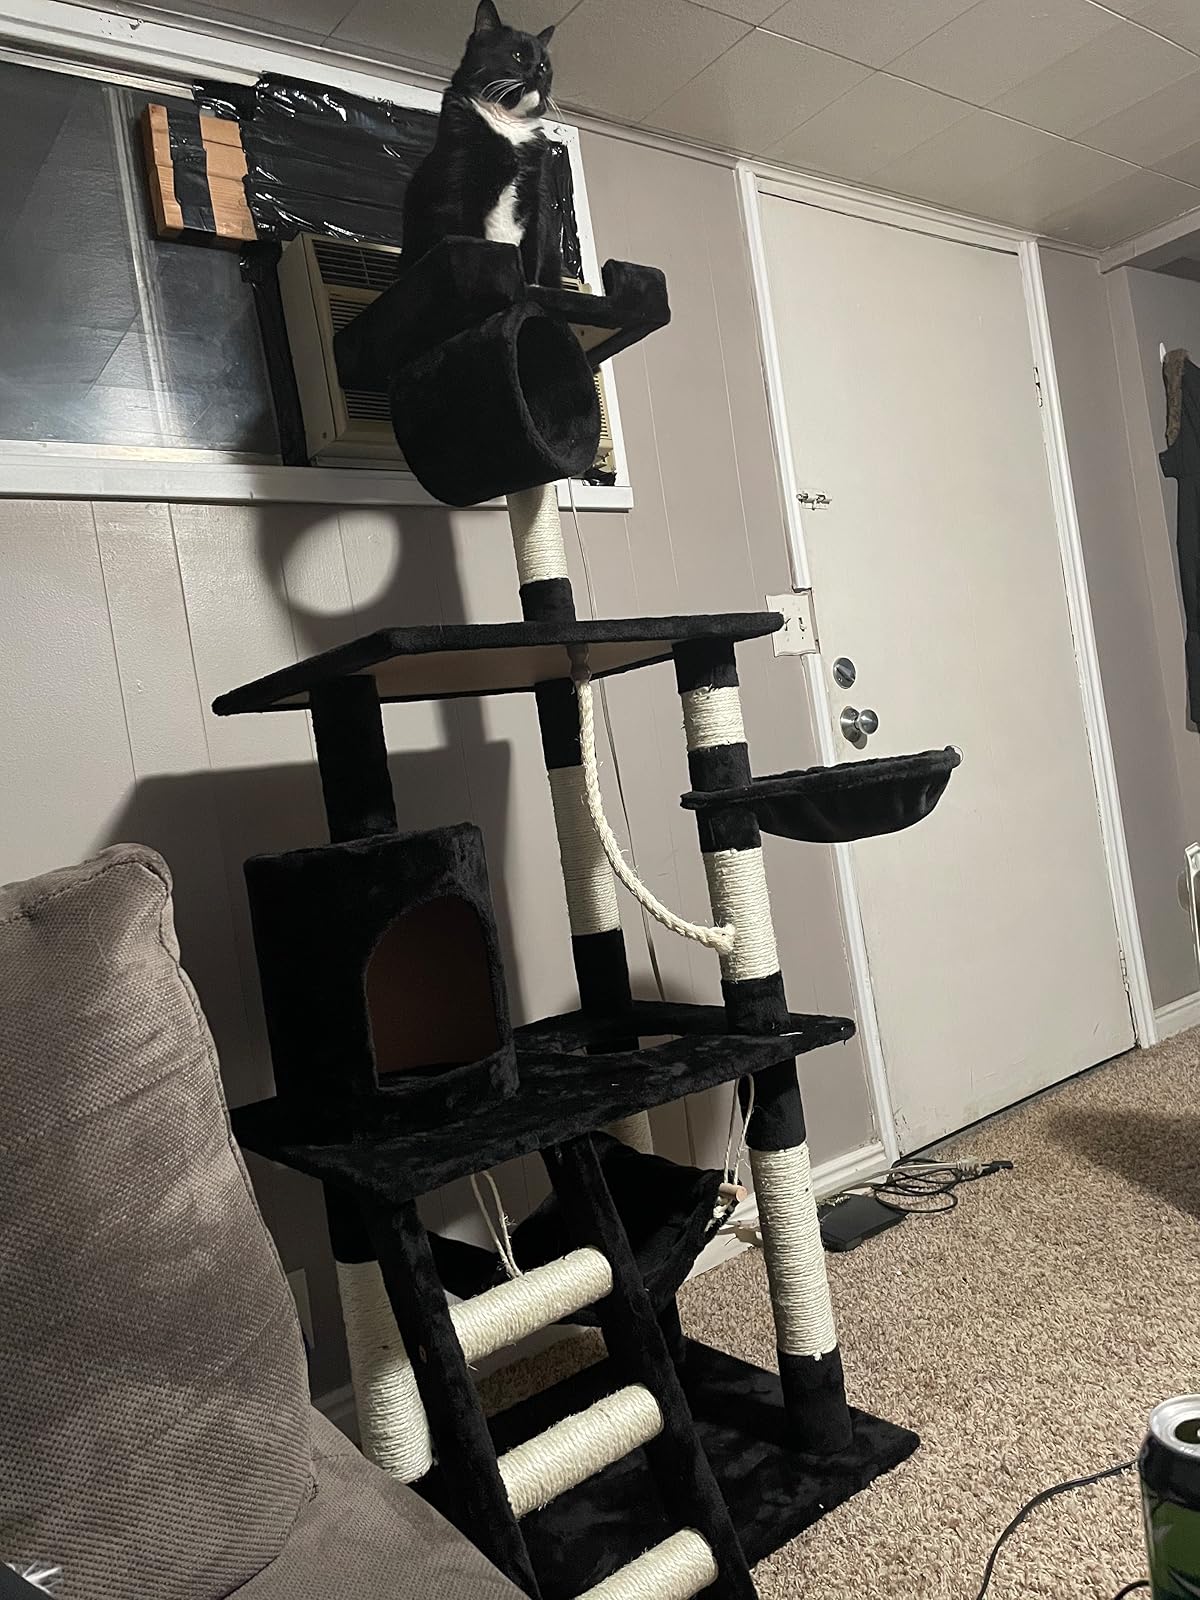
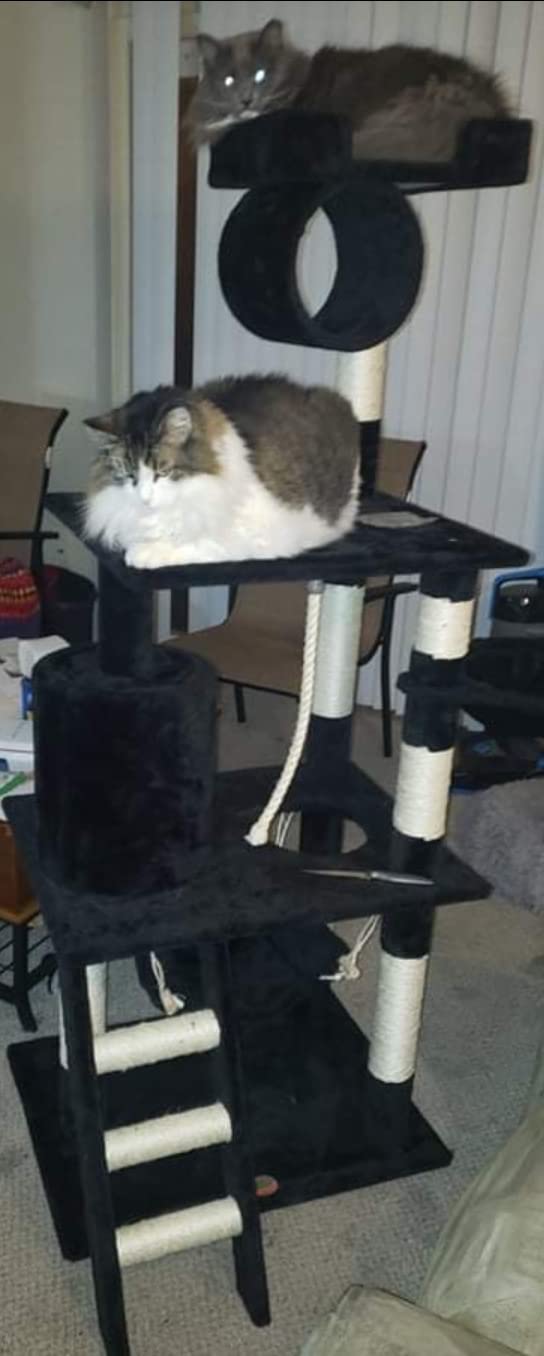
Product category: items_cat tree
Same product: yes